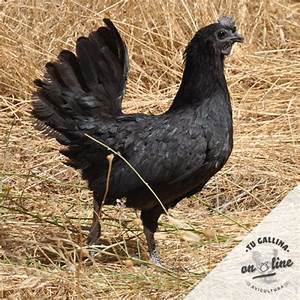
Label: gallina